Double Pyramid

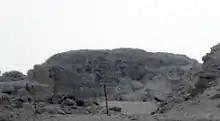
The pyramid in 2008

The Double Pyramid, also known as Lepsius XXV, designates a pair of adjacent monuments located on the south-eastern edge of the Abusir necropolis, south of the pyramid Lepsius XXIV and of the pyramid of Khentkaus II. The pair of monuments was built during the mid-Fifth Dynasty, likely during Nyuserre Ini's reign, for two female members of the extended royal family.